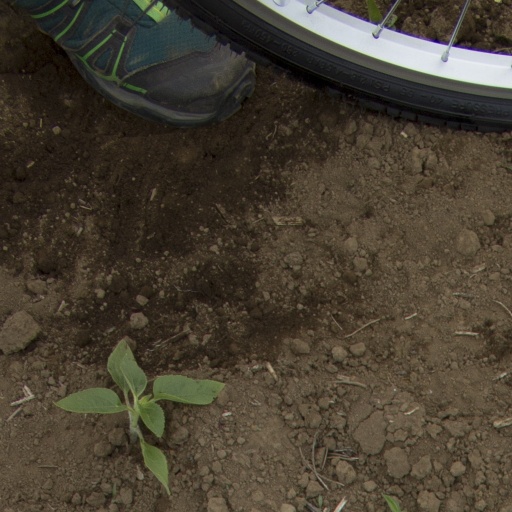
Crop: Jerusalem artichoke